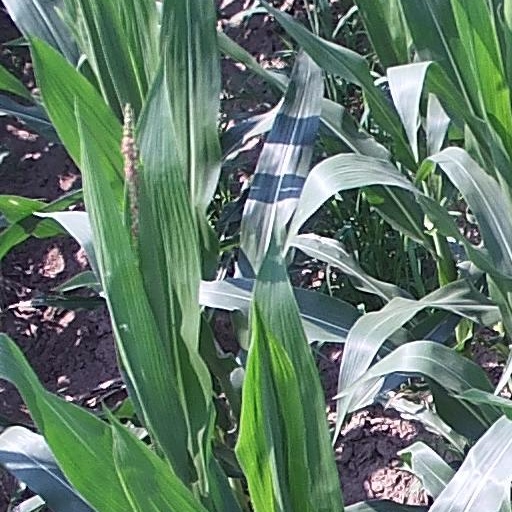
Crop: maize; corn